Trieste

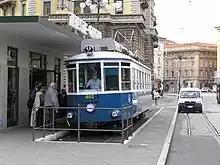
A car of the Opicina Tramway

The thriving coffee industry in Trieste began under Austria-Hungary, with the Austro-Hungarian government even awarding tax-free status to the city in order to encourage more commerce. Some evidence of Austria-Hungary's coffee-driven economic growth stimulus remain, such as the Hausbrandt Trieste coffee company. As a result, present-day Trieste is characterised by its many cafes, and is still known to this day as "the coffee capital of Italy". Companies active in the coffee sector have given birth to the Trieste Coffee Cluster as their main umbrella organisation, but also as an economic actor in its own right. A large part of Italian coffee imports (approx. 2–2.5 million sacks) are handled and processed in the city.